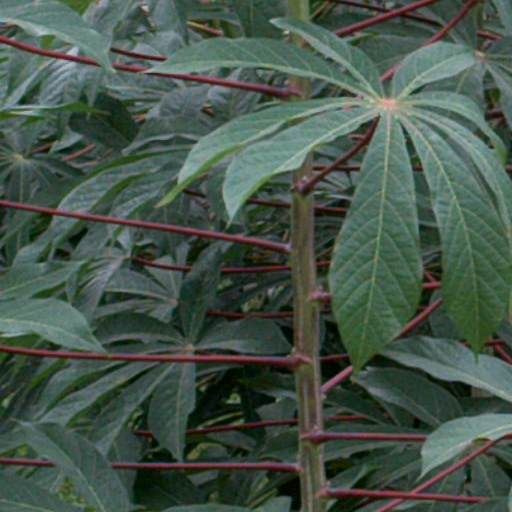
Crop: cassava